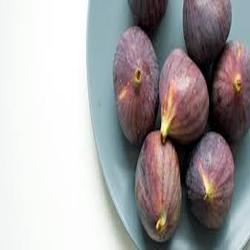
Label: Fig